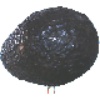
Label: Avocado ripe 1